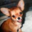
Label: dog